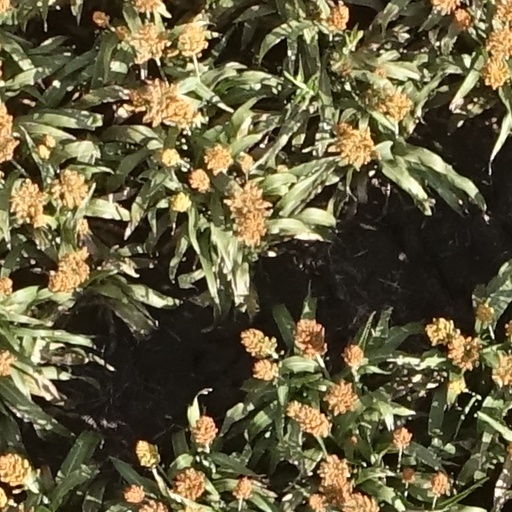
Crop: sorghum